Papal titles

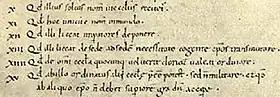
Manuscript in the Vatican Archives of the "Dictatus Papae", an 11th-century document on Papal authority, which records the historical process by which the title "pope" came to be used only by the bishop of Rome. In its proposition XI, it is stated ("That this name [pope] is unique in the world")

The titles of the Bishop of Rome, more often referred to as the papal titles, refer to the various titles used by protocol, as a form of addressing or designating a theological or secular reality of the Bishop of Rome (Pope). The Catholic Church believes that they "constitute what has been termed a primacy of honor. These prerogatives are not, like his jurisdictional rights, tied to the divine "jure" of his office. They have grown in the course of history, and have been enshrined by the passage of centuries, but they are not free from modification."